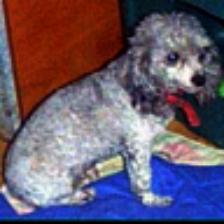
Label: NonHuman